Imperator-class ocean liner

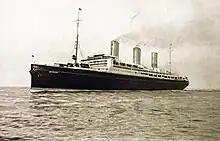
SS "Vaterland" at sea, 1914

Being the second member of the "Imperator"-class, "Vaterland" significantly improved upon the design of her elder sister "Imperator". Launched on 3 April 1913, she would take the title of world's largest ship when completed on 29 April 1914. Her German career was short as she would later be taken by the United States as a war prize for World War I, and she would continue her career as the SS Leviathan. Even though the SS Leviathan was extremely popular as she was the largest flagged American ocean liner at the time her American career would ultimately prove to be unsuccessful due to a lack of running mates which caused huge gaps in her running schedule, and the fact that prohibition made her a dry ship. The Great Depression ended her career once, and for all. Her final running year in 1936 was her most unprofitable year in service, and she was laid up for scrap. In 1937 she was sold to the British Metal Industries Ltd. and on January 26th, 1938 Leviathan set out on her 301st and last transatlantic voyage under the command of Captain John Binks. Leviathan arrived at Rosyth, Scotland, on 14 February for scrapping. Her large size, and World War II would result in final demolition taking place in 1946.